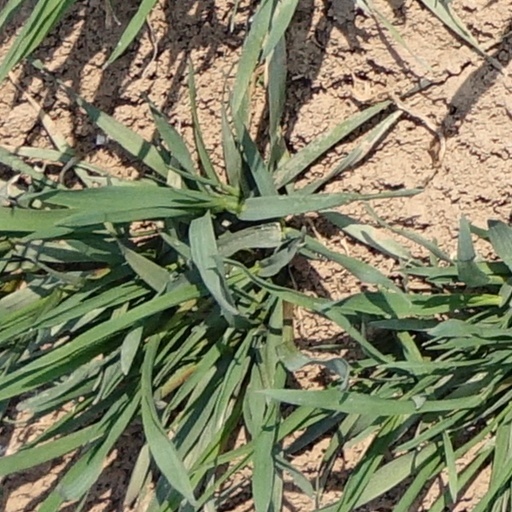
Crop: wheat